Dune (franchise)

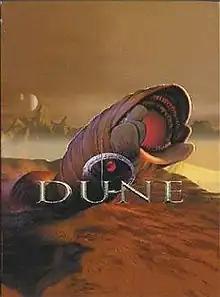
Cover of the collectible card game "Dune" (1997)

The board game "Dune" was released by Avalon Hill in 1979, followed by a Parker Brothers game "Dune" in 1984. A 1997 collectible card game called "Dune" was followed by the role-playing game "" in 2000. The 1979 Avalon Hill game was republished by Gale Force Nine in 2019. The board game "" was published by Dire Wolf in 2021. In May 2021, a tabletop RPG, "Dune: Adventures in the Imperium," was released by Modiphius Entertainment. It won a Gold ENNIE Award for "Best Writing" and was also nominated for "Product of the Year.".